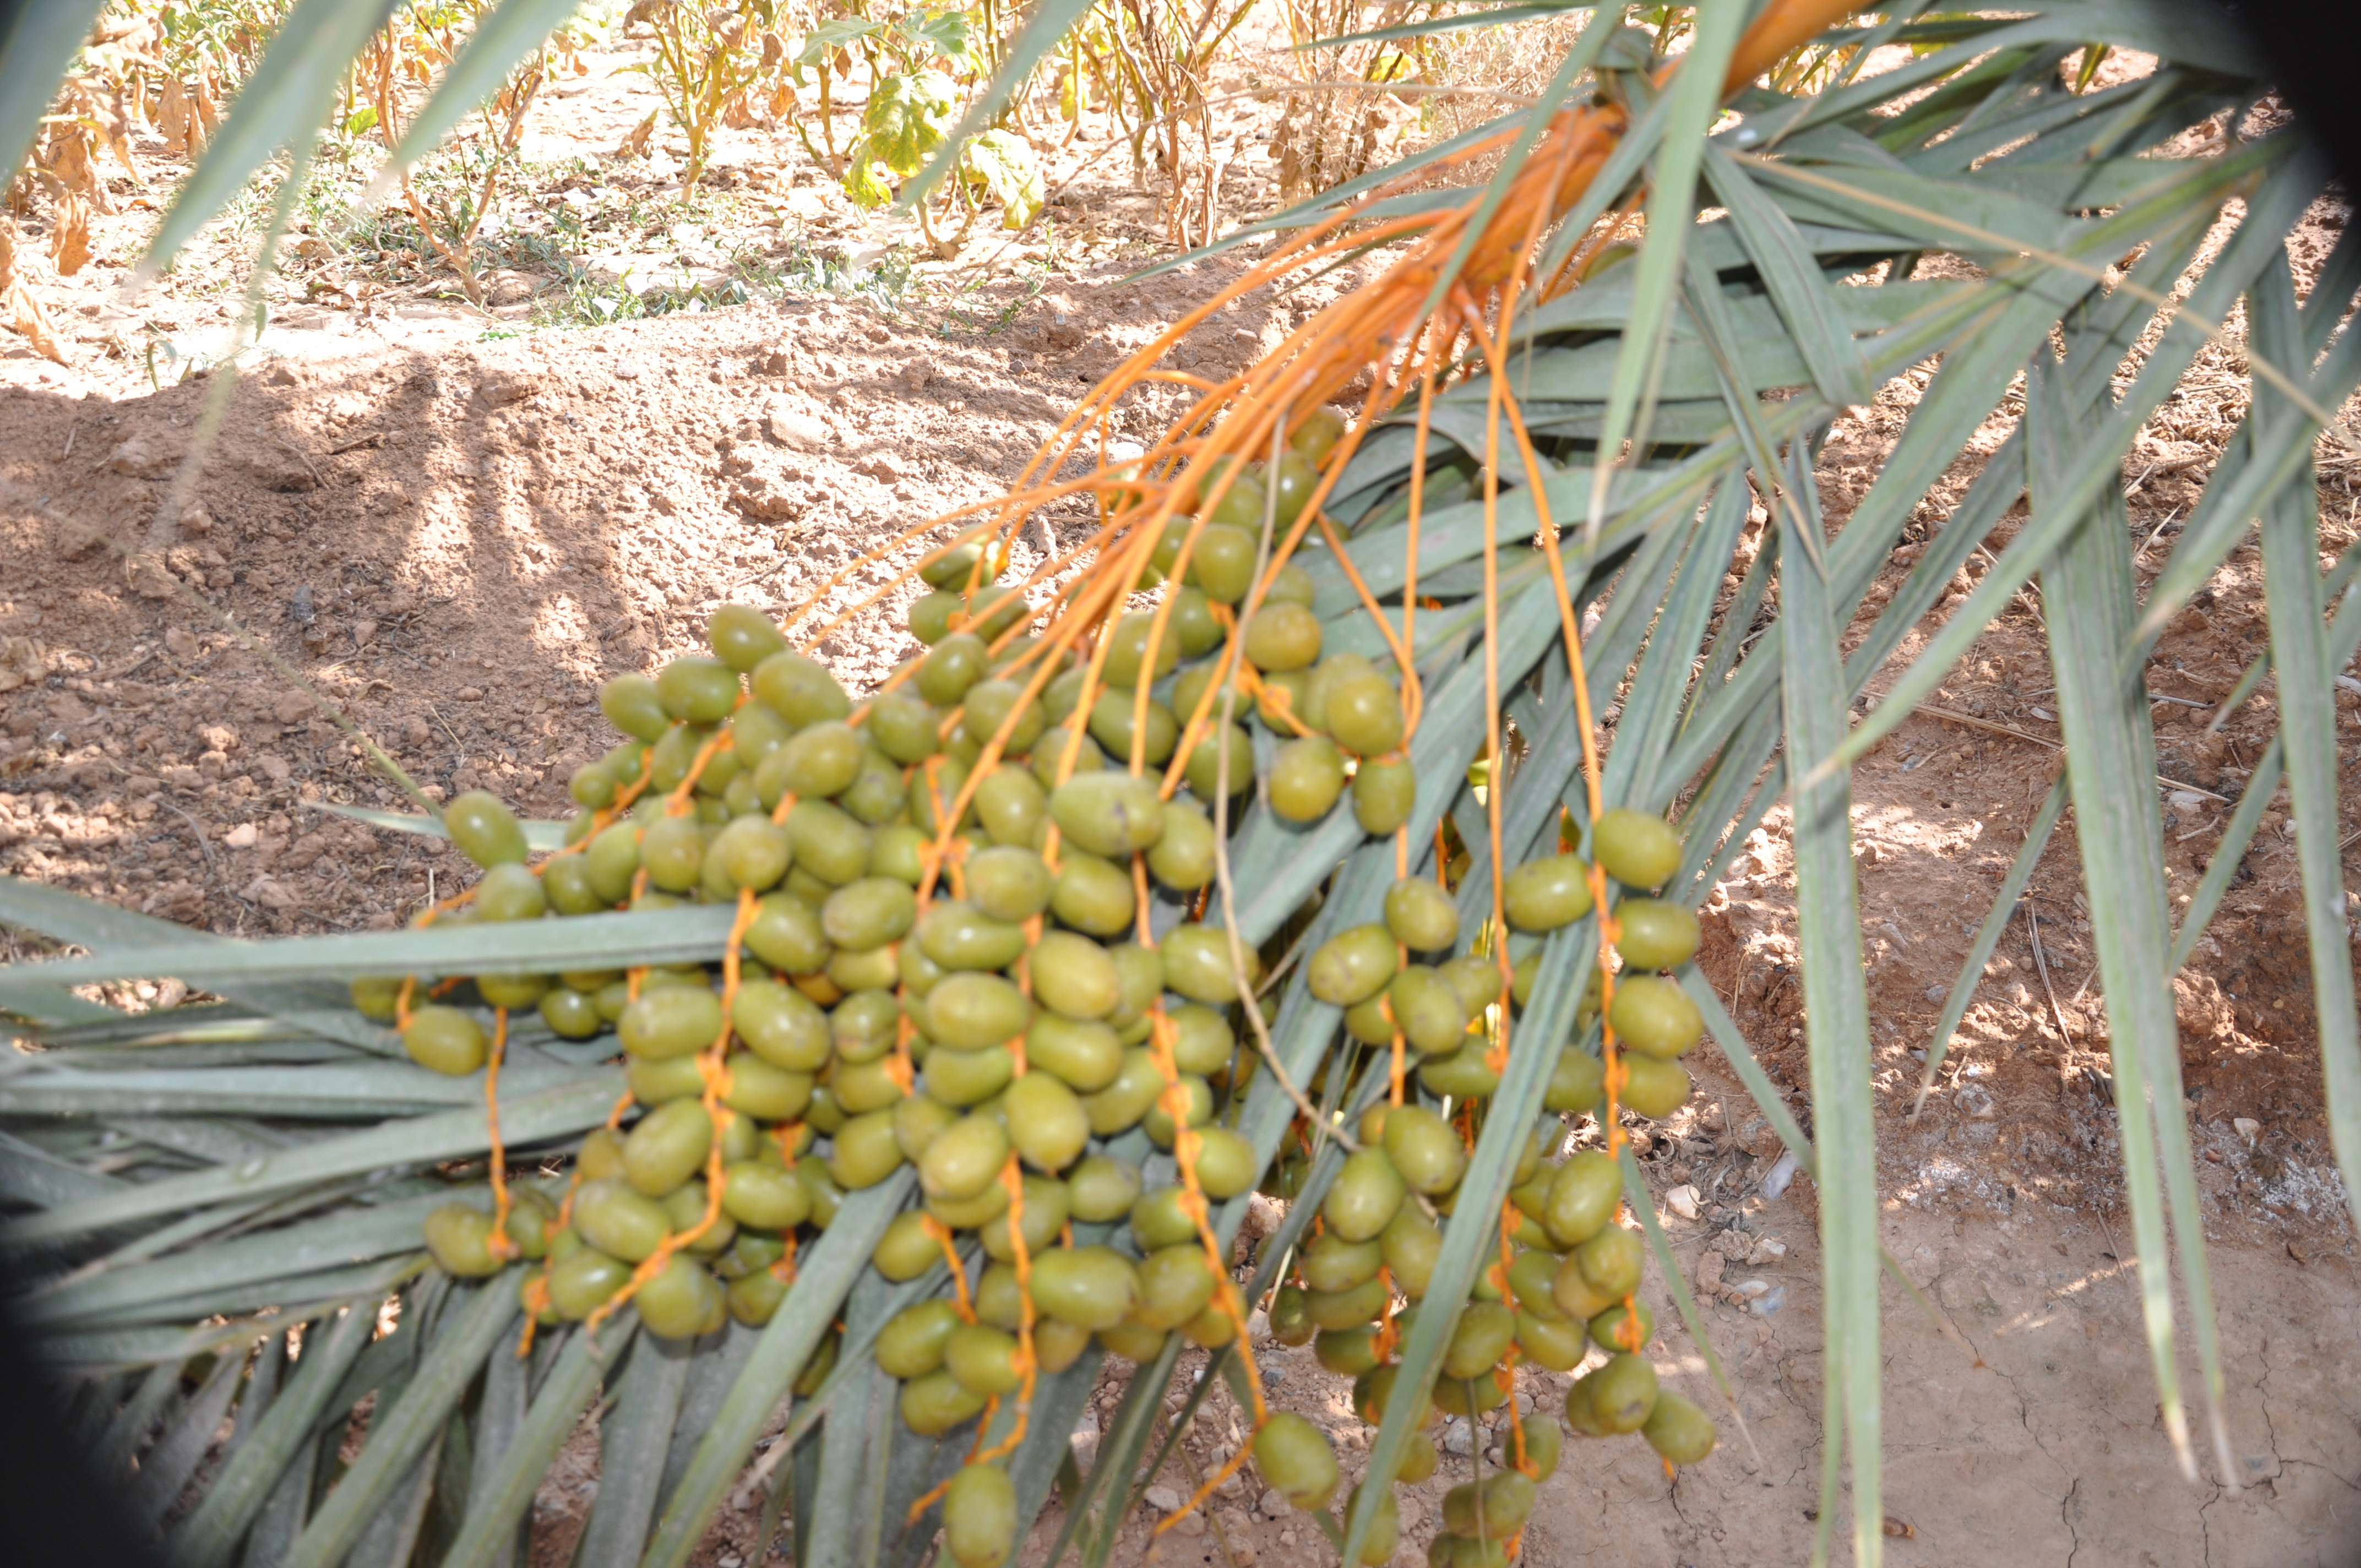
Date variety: Boufagous